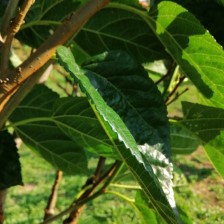
Variety: BlackOodTurkey